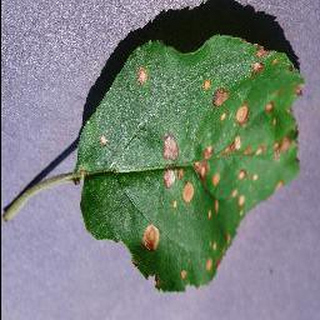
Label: apple_black_rot